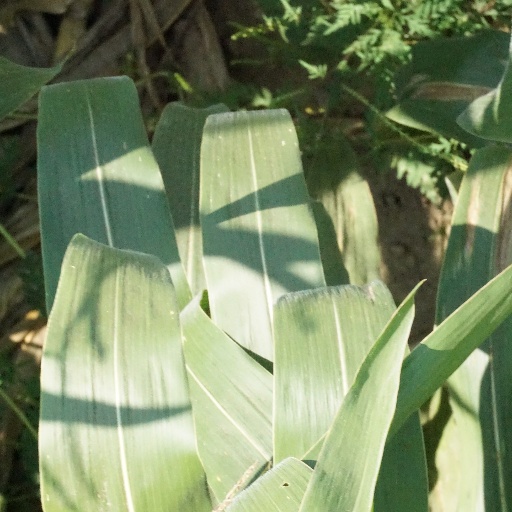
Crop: maize; corn